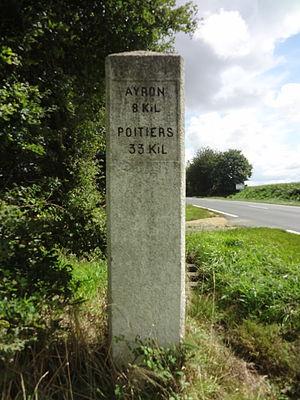
La route nationale 149, ou RN 149, est une route nationale française reliant Nantes à Poitiers, ancienne route nationale 148bis.